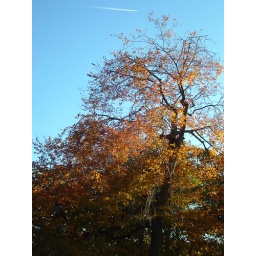
I love how the orange compliments the blue sky in the background.